Raymond Cannon (actor)

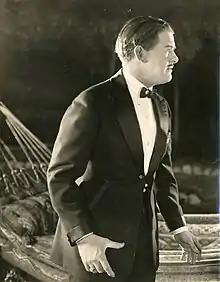
Cannon in 1922

Raymond Cannon (born Ulises Tildmann Cannon; September 1, 1892 – June 7, 1977) was an American actor, film director, screenwriter, journalist, and author known for his work with D. W. Griffith and Buster Keaton.